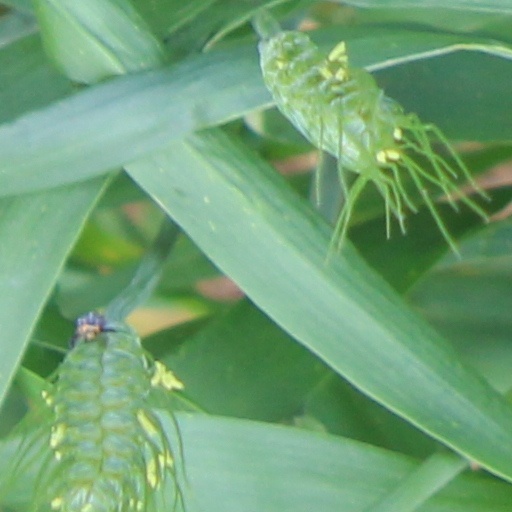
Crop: wheat